San Francisco Chronicle Magazine

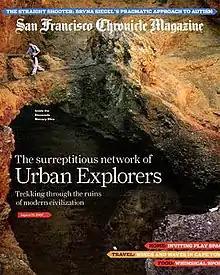
This August 19, 2007, edition of the "San Francisco Chronicle Magazine" shows the 2007 redesign.

When the Hearst Corporation, owner of the "Examiner", bought the "Chronicle" in 2000, it sold the "Examiner" and offered positions at the "Chronicle" to all "Examiner" staff members. "The Examiner Magazine" was discontinued by the new owners of the newspaper, and the staff migrated the "Chronicle", creating the new "San Francisco Chronicle Magazine". In a letter to readers of the new magazine, the editors wrote, "Now that the... staffs have merged, we plan to deliver an even better Sunday Magazine, larger in scope and full of new material, as part of the ongoing changes that will make the "Chronicle" a truly great regional newspaper," the editors' note continued, "We welcome you to the new "San Francisco Chronicle Magazine", and promise to do our level best to deliver literate, exciting and visually attractive journalism."